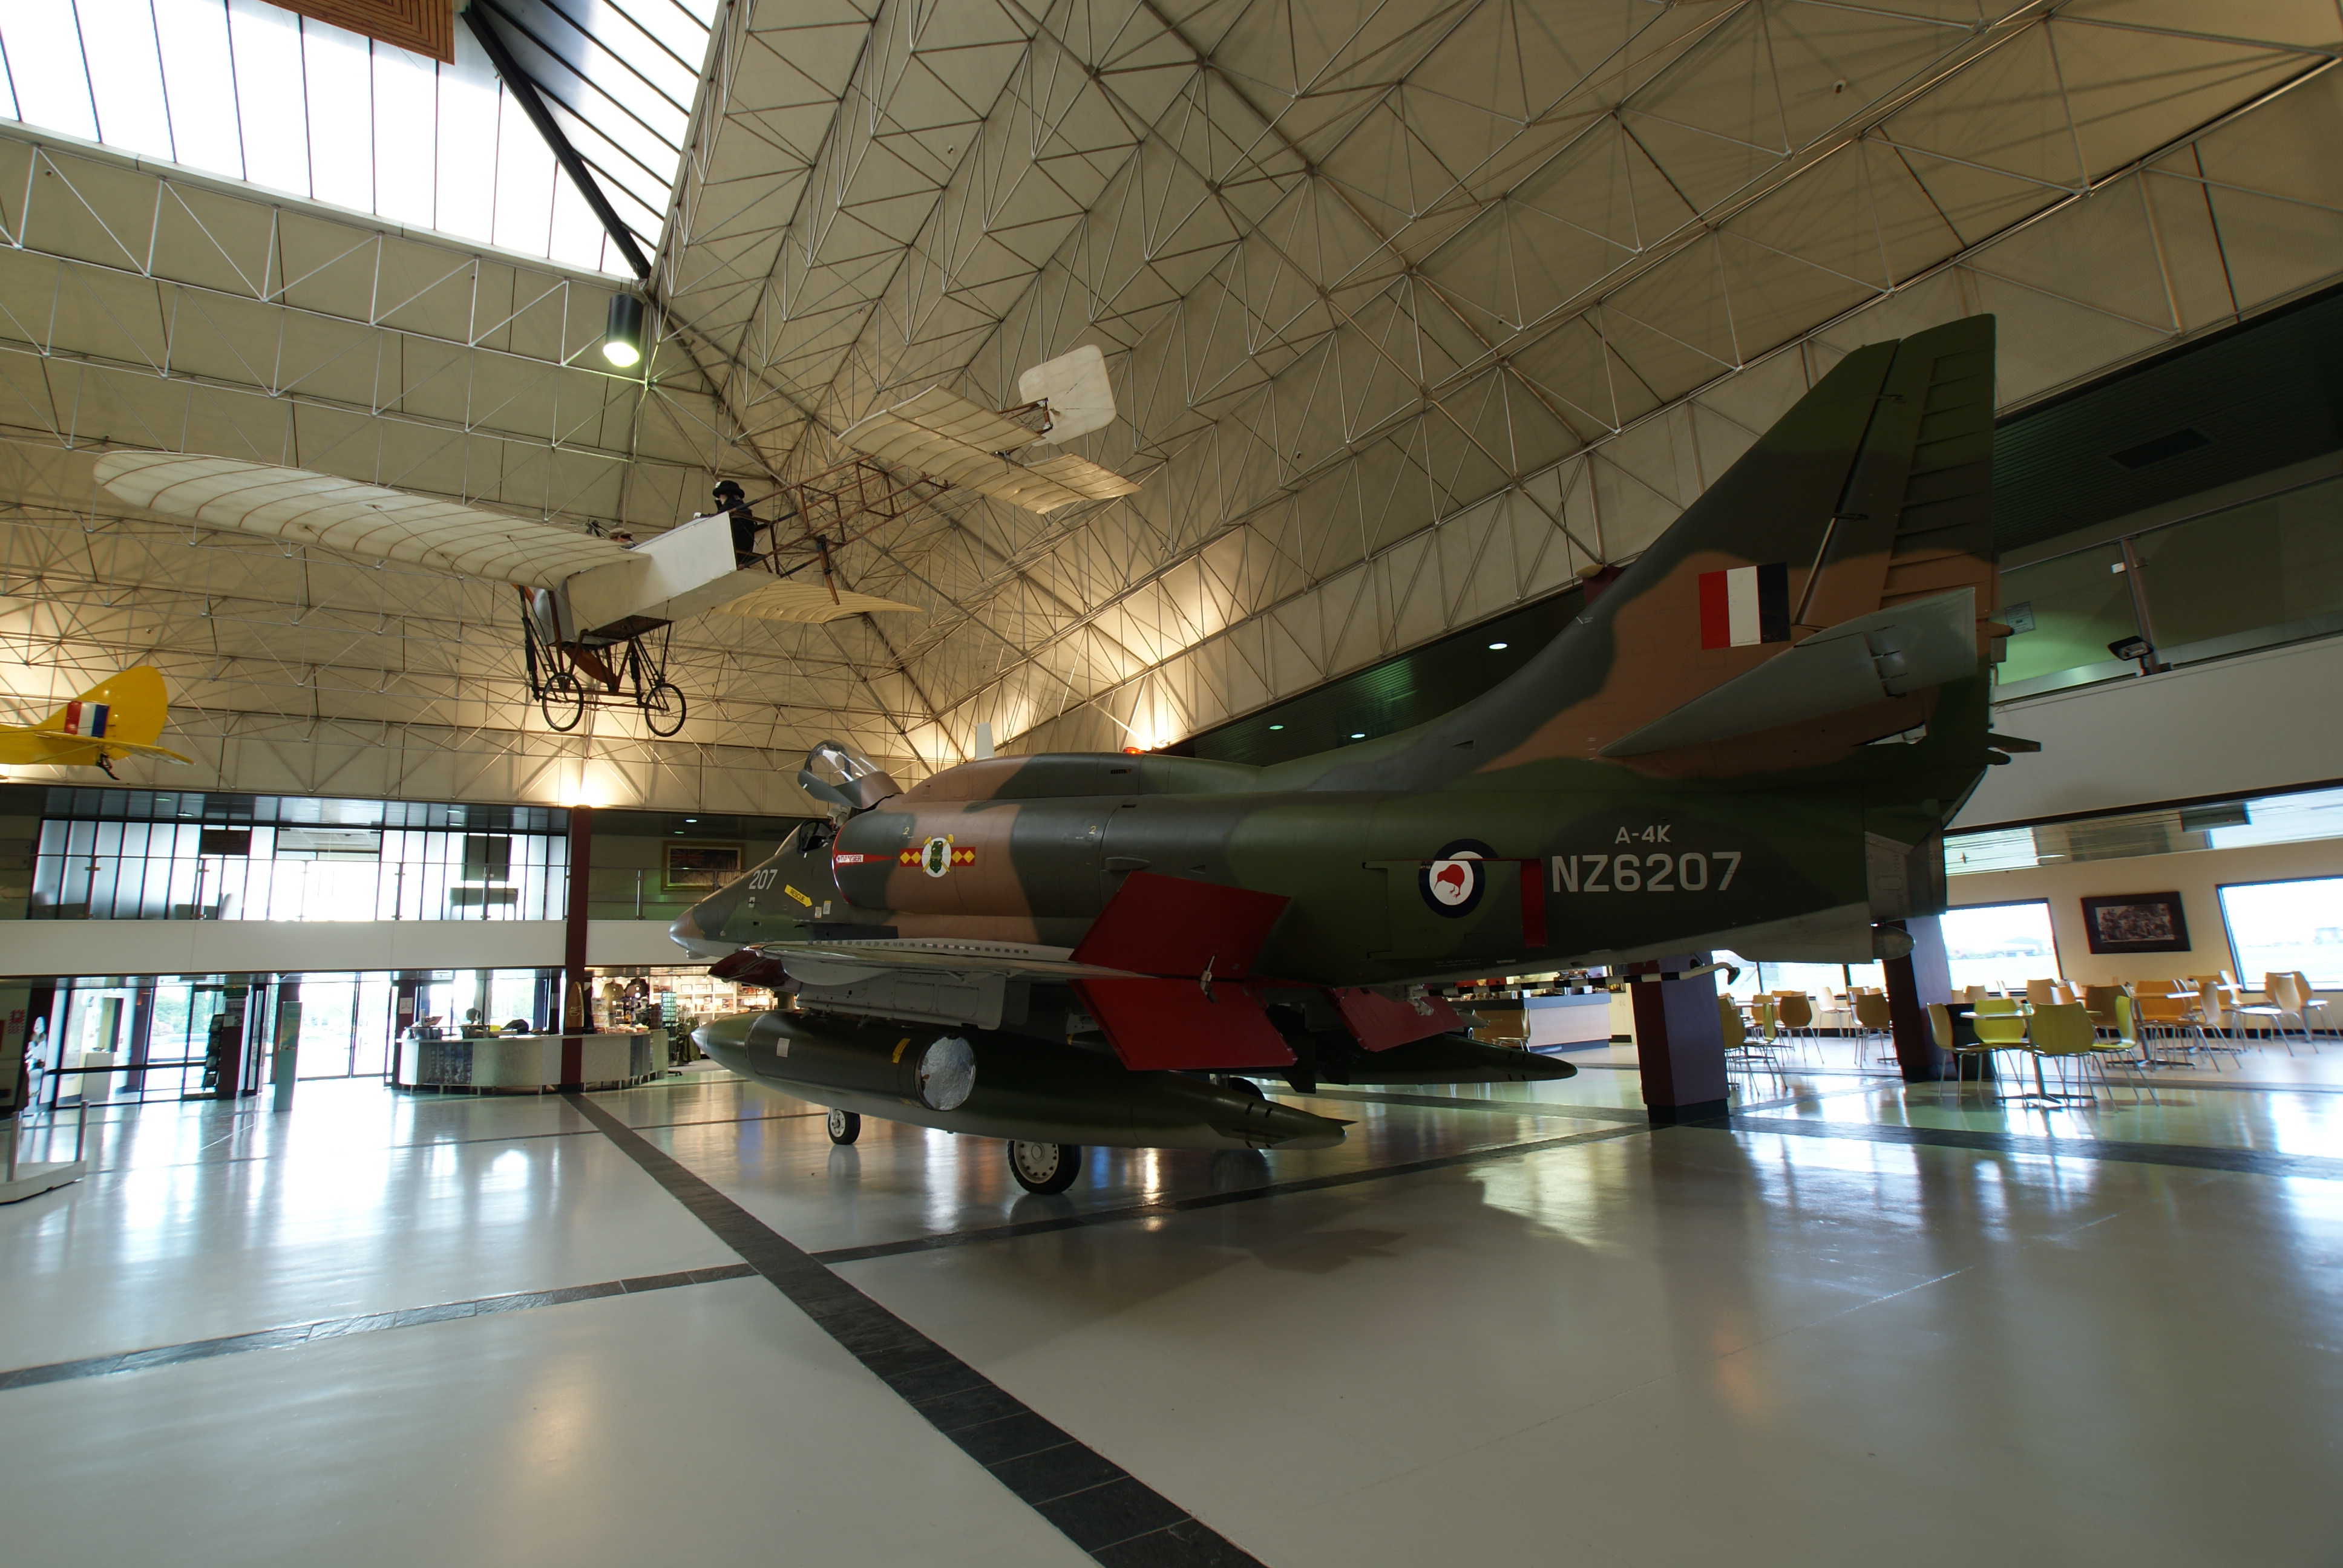
building, airport, airplane, aircraft, transport, vehicle, airline, museum, aviation, public transport, airport terminal, metro station, infrastructure, boarding, hangar, tourist attraction, mcdonnell, skyhawk, douglas, a4c, atmosphere of earth